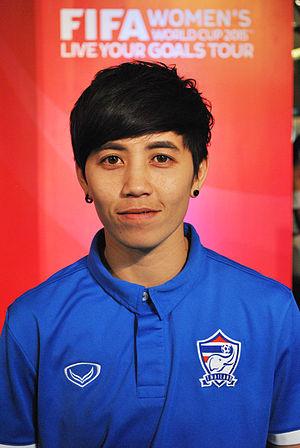
Duangnapa Sritala, née le 4 février 1986, est une joueuse thaïlandaise de football évoluant au poste de défenseur. Elle joue en club pour le Bangkok F.C. et en équipe nationale.